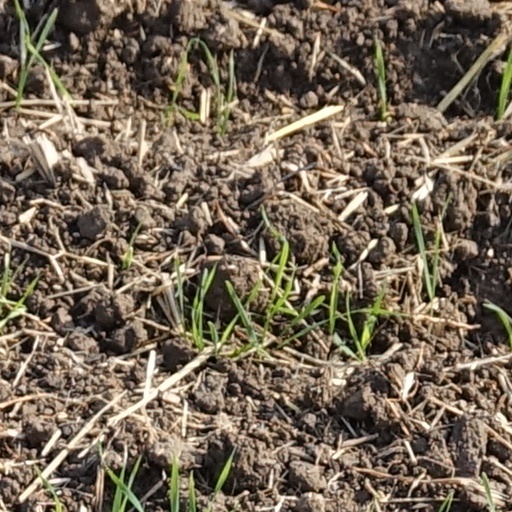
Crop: wheat